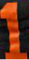
Number: 1